Shemini (parashah)

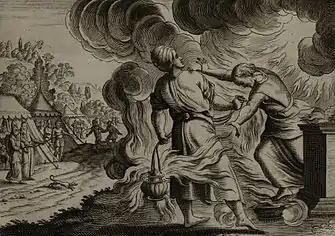
The Death of Nadab and Abihu (engraving by Gerard Jollain from the 1670 "La Saincte Bible")

Rabbi Eliezer (or some say Rabbi Eliezer ben Jacob) taught that Nadab and Abihu died only because they gave a legal decision in the presence of their Master Moses. Even though Leviticus 9:24 reports that "fire came forth from before the Lord and consumed the burnt-offering and the fat on the altar," Nadab and Abihu deduced from the command of Leviticus 1:7 that "the sons of Aaron the priest shall put fire upon the altar" that the priests still had a religious duty to bring some ordinary fire to the altar, as well.